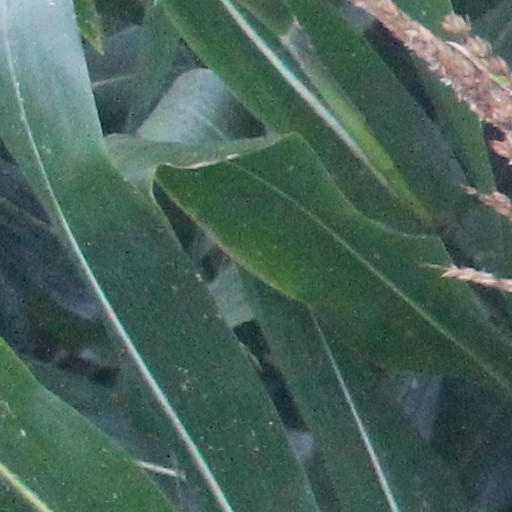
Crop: maize; corn